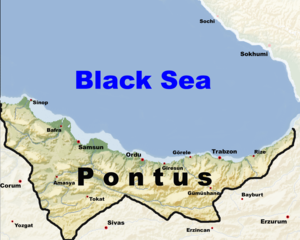
La guerre gréco-turque de 1919-1922, également connue sous le nom de campagne grecque de la guerre d'indépendance turque, est un conflit qui oppose la Grèce aux révolutionnaires turcs kémalistes, entre les mois de mai 1919 et d'octobre 1922. En 1920, par le Traité de Sèvres, sous la pression des gouvernements de l'Entente, et en particulier le Royaume-Uni du Premier ministre David Lloyd George, l'Empire ottoman, vaincu après la Première Guerre mondiale et en pleine décomposition, avait cédé au royaume hellène des territoires en Asie Mineure et en Thrace orientale. Mais les nationalistes turcs, dirigés par le républicain Mustafa Kemal, n'acceptent pas ce traité et prennent l'offensive : le conflit se termine par une victoire des armées turques, ce qui rend caduc le traité de Sèvres. Par le traité de Lausanne, la Grèce abandonne l'ensemble de ses gains territoriaux de 1920, sauf les îles de la mer Égée qui restent en sa possession, tandis que s'effectue un dramatique "échange" de populations entre les deux pays.
L’expression génocide grec pontique, bien que controversée, reste celle utilisée pour définir l’histoire des Grecs pontiques pendant et après la Première Guerre mondiale. Le fait qu’il y ait eu ou non génocide fait encore débat entre la Turquie et la Grèce ; l'ONU n'a pas tranché. On fait aussi allusion à la Tragédie pontique, l’Extermination pontique et aux Atrocités commises par les Turcs dans le Pont et l’Asie mineure. Ces termes se réfèrent aux persécutions, aux massacres, aux expulsions ainsi qu’aux migrations forcées infligées par le gouvernement jeune-turc aux Grecs pontiques au début du XXᵉ siècle ; ces massacres, suivant ceux des Arméniens et des Assyriens, répondent à la définition de génocide proposée par un juriste français durant le procès de Nuremberg.